Charles River Museum of Industry & Innovation

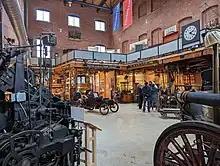
Museum interior; Waltham Watch gallery is on mezzanine.

Core exhibits cover the area's role in the American Industrial Revolution, though the museum also has a dedicated gallery of the Waltham Watch Company to note the city's watch making history. The museum includes two revolving exhibit spaces that change out anywhere from 3–6 months, covering anything from science and math to cultural investigation. The museum also hosts many events and festivals in the Waltham area, and was the first to host the Watch City Steampunk Festival, which was the first steampunk festival to encompass an entire town. The Boston Globe in 2014 reported the museum "takes exploratory learning a step further."